Windsor Park

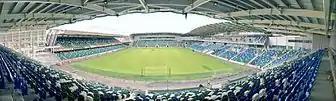
Panoramic view of the Windsor Park

The National Football Stadium at Windsor Park (officially the Clearer Twist National Stadium at Windsor Park for sponsorship reasons), or the National Football Stadium, also known as Windsor Park is a football stadium in Belfast, Northern Ireland. It is the home ground of Linfield who own the land the stadium is built on, while the Irish Football Association own and operate the stadium and pay Linfield an annual rental fee for the use of the land on behalf of the Northern Ireland national football team. The stadium is usually where the Irish Cup final is played.